Great White (2021 film)

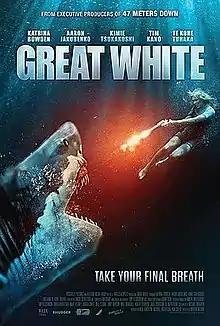
Theatrical release poster

Great White is a 2021 Australian survival horror film directed by Martin Wilson, written by Michael Boughen and produced by Neal Kingston and Michael Robertson with executive producers Jack Christian and Christopher Figg. The film stars Katrina Bowden, Aaron Jakubenko, Tim Kano, Te Kohe Tuhaka and Kimie Tsukakoshi. In the film, two great white sharks circle five passengers aboard a stranded seaplane miles from shore.